Turks in France

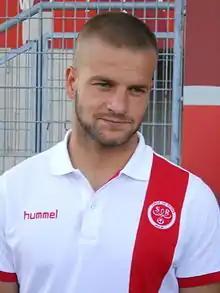
Atila Turan, football player

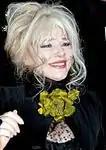
Syrian-born French singer, , is of Turkish origin through her mother.

French Turks have contributed in many ways to the arts, academia, cinema, television, music and sports in both France and Turkey.